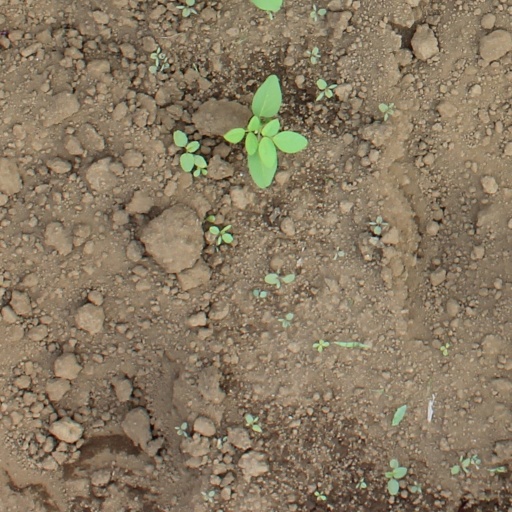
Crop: soybean